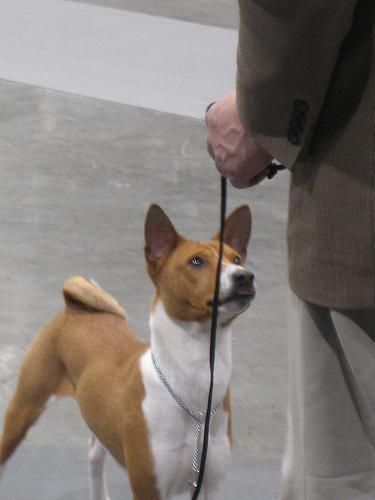
basenji